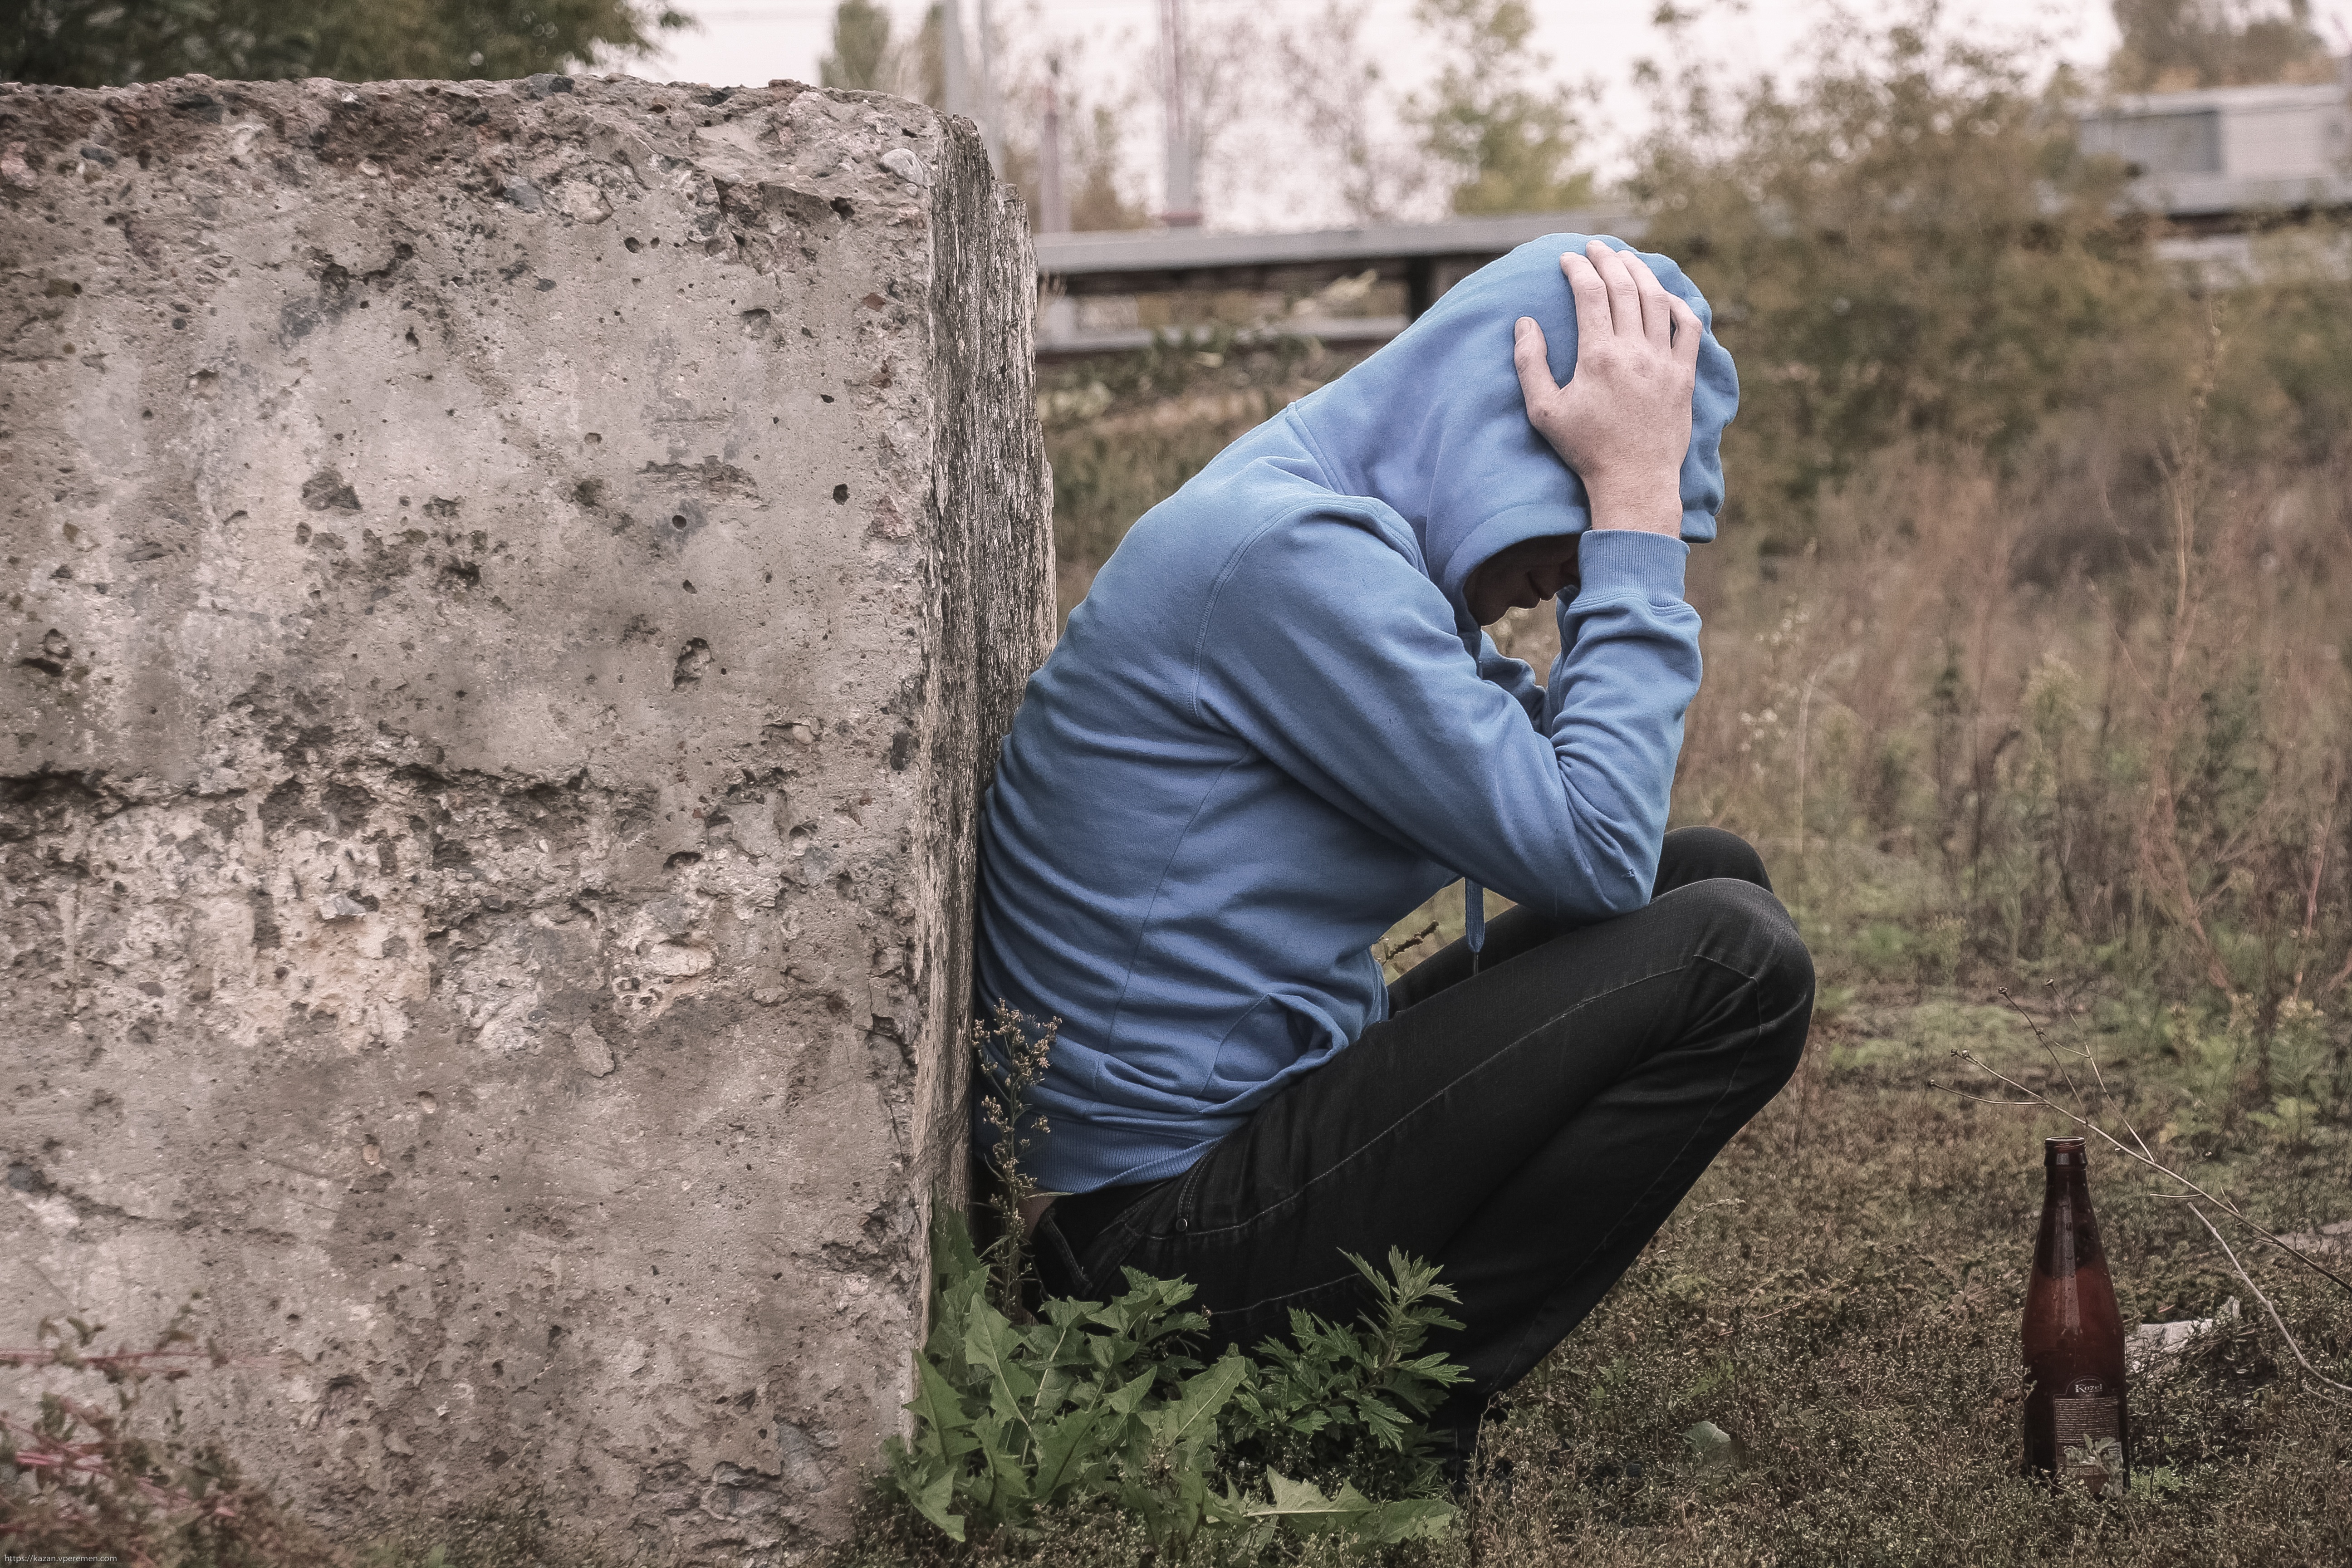
spring, photograph, alcoholism, patients, alcoholics